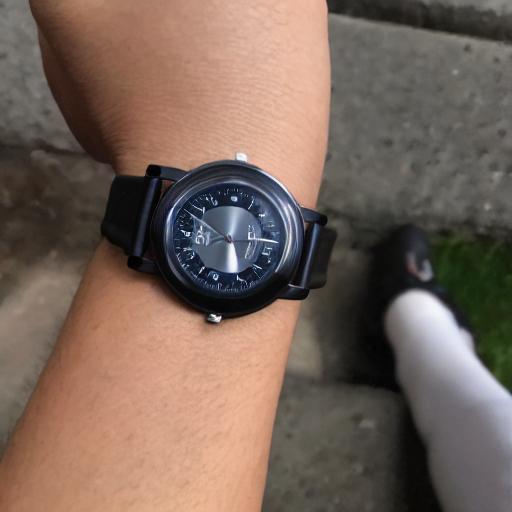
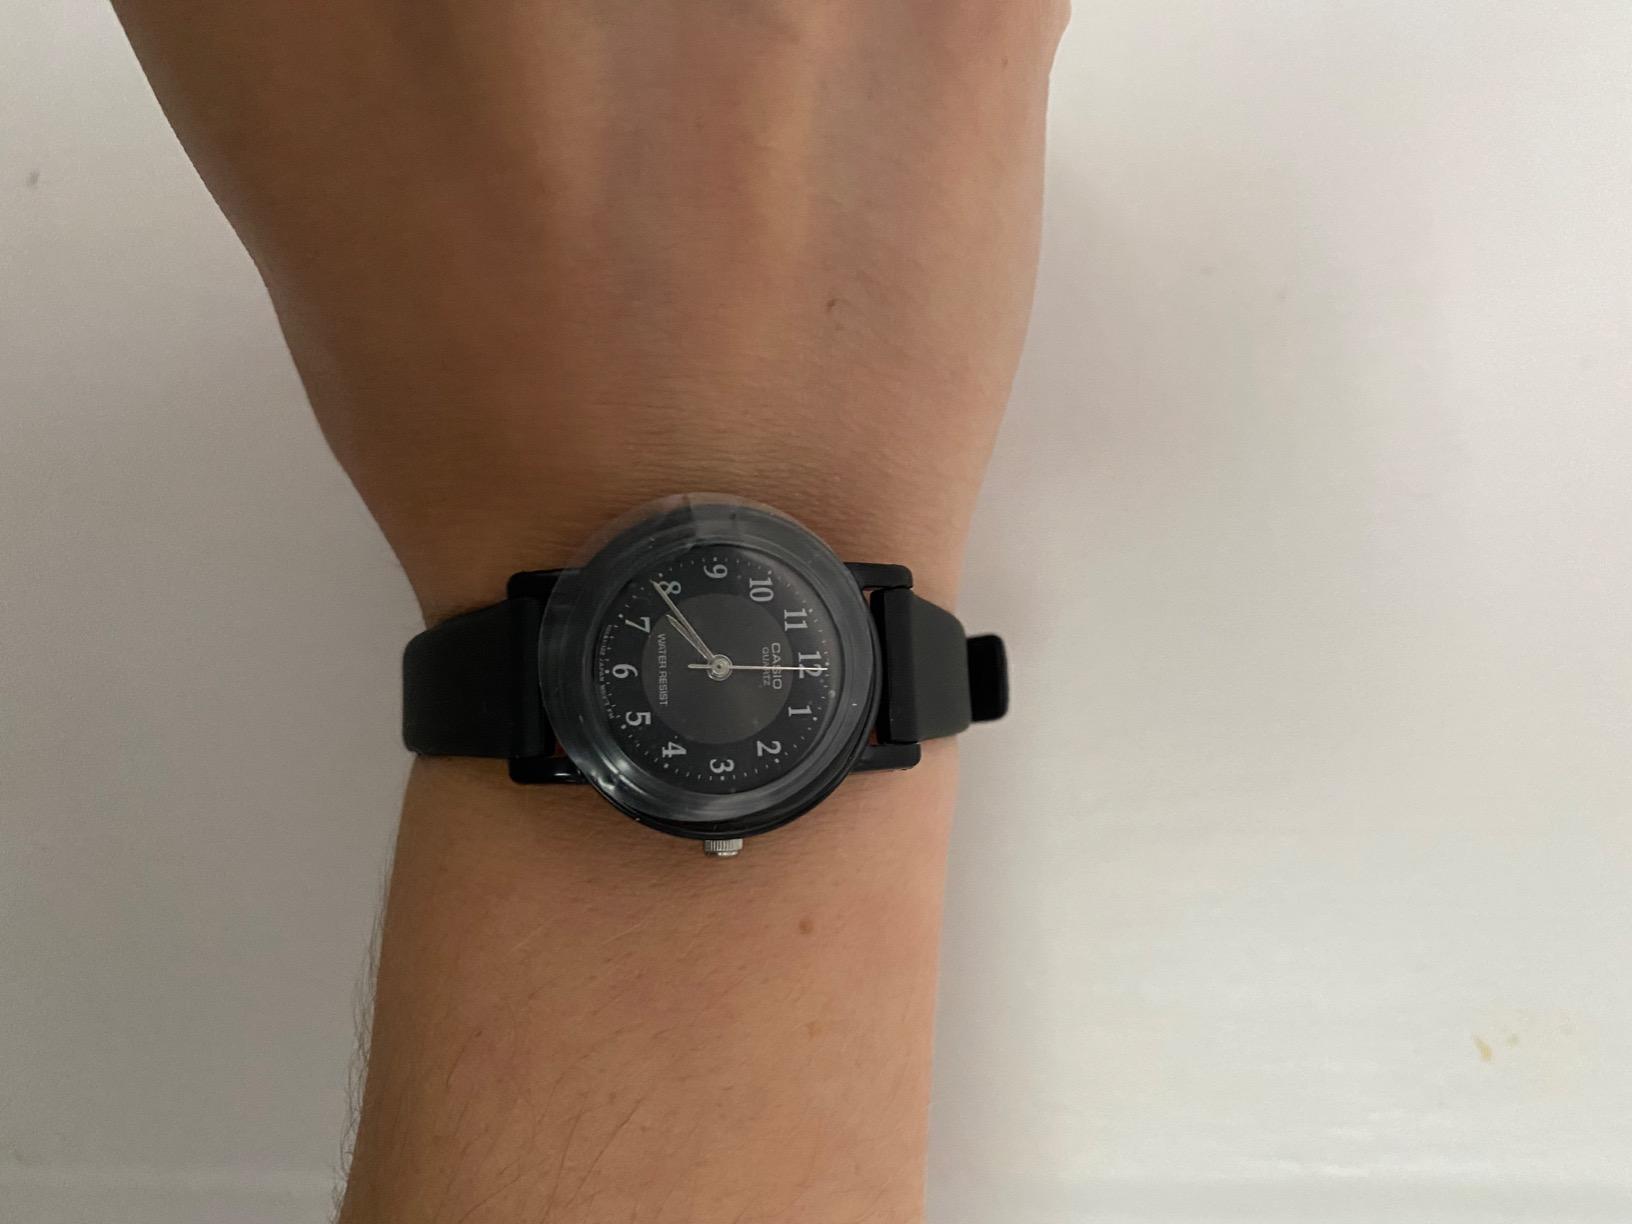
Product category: accessories_watch
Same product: no